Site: brandenburg
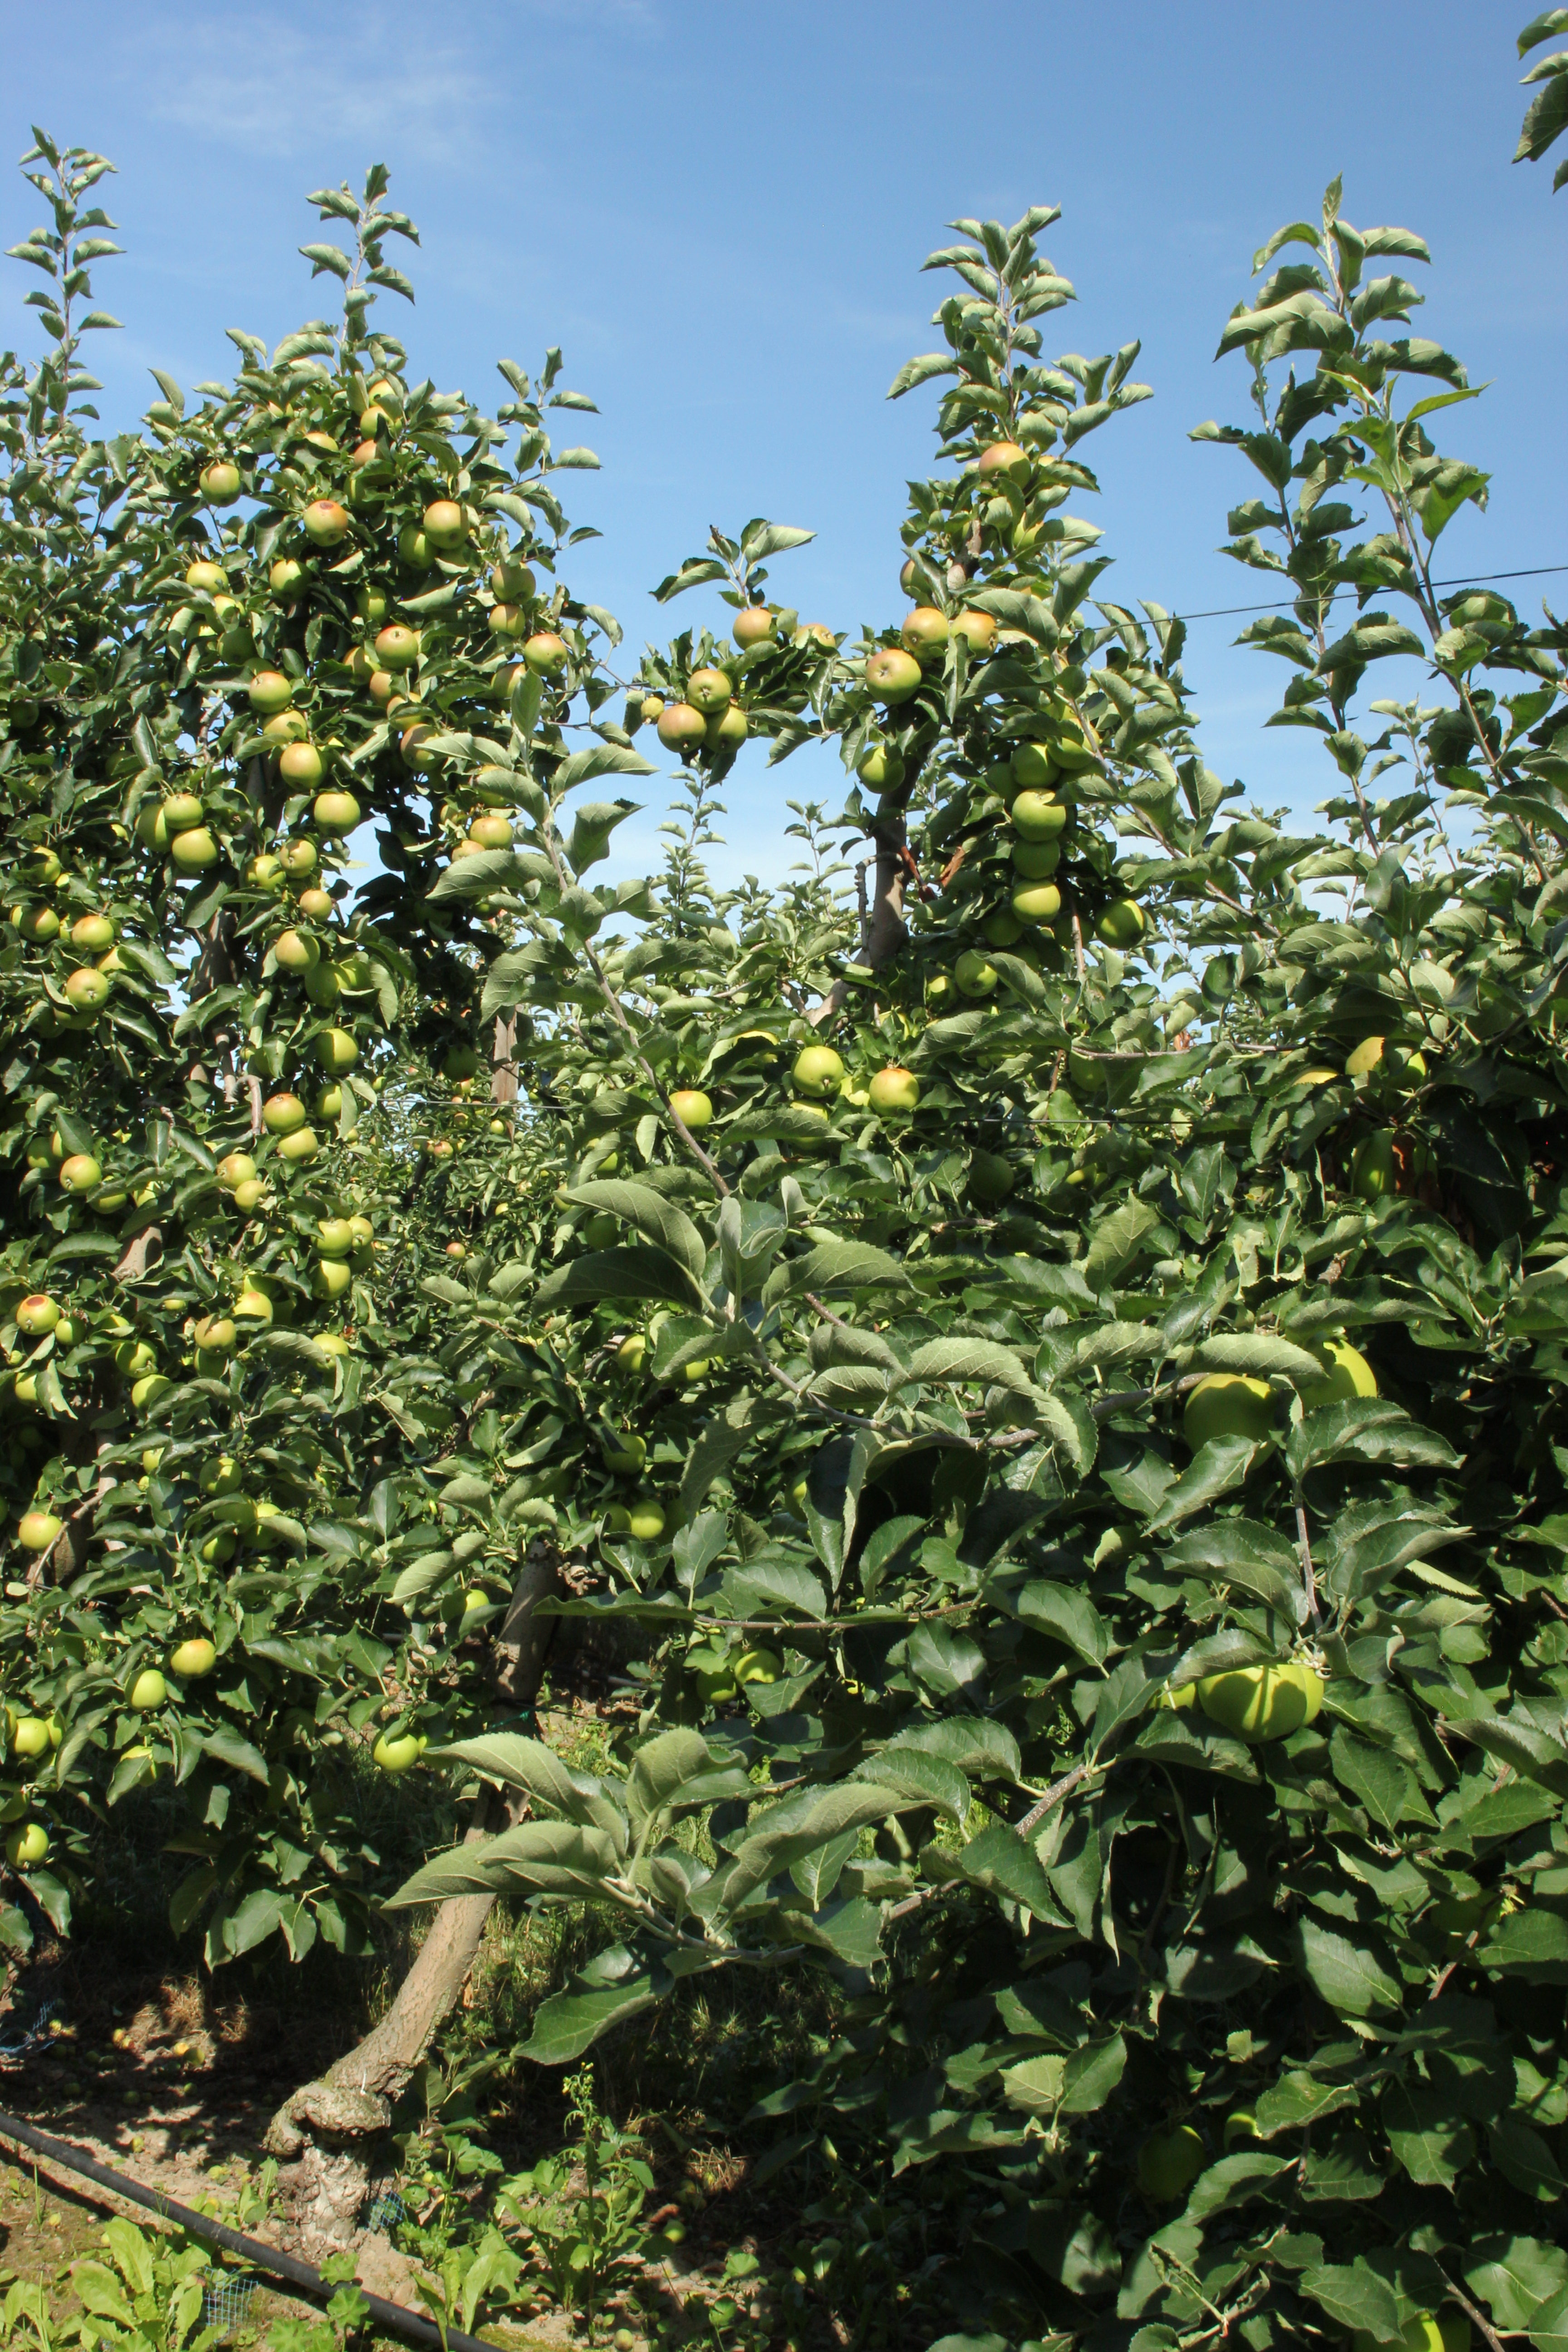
Growth stage (BBCH 77): Development of fruit